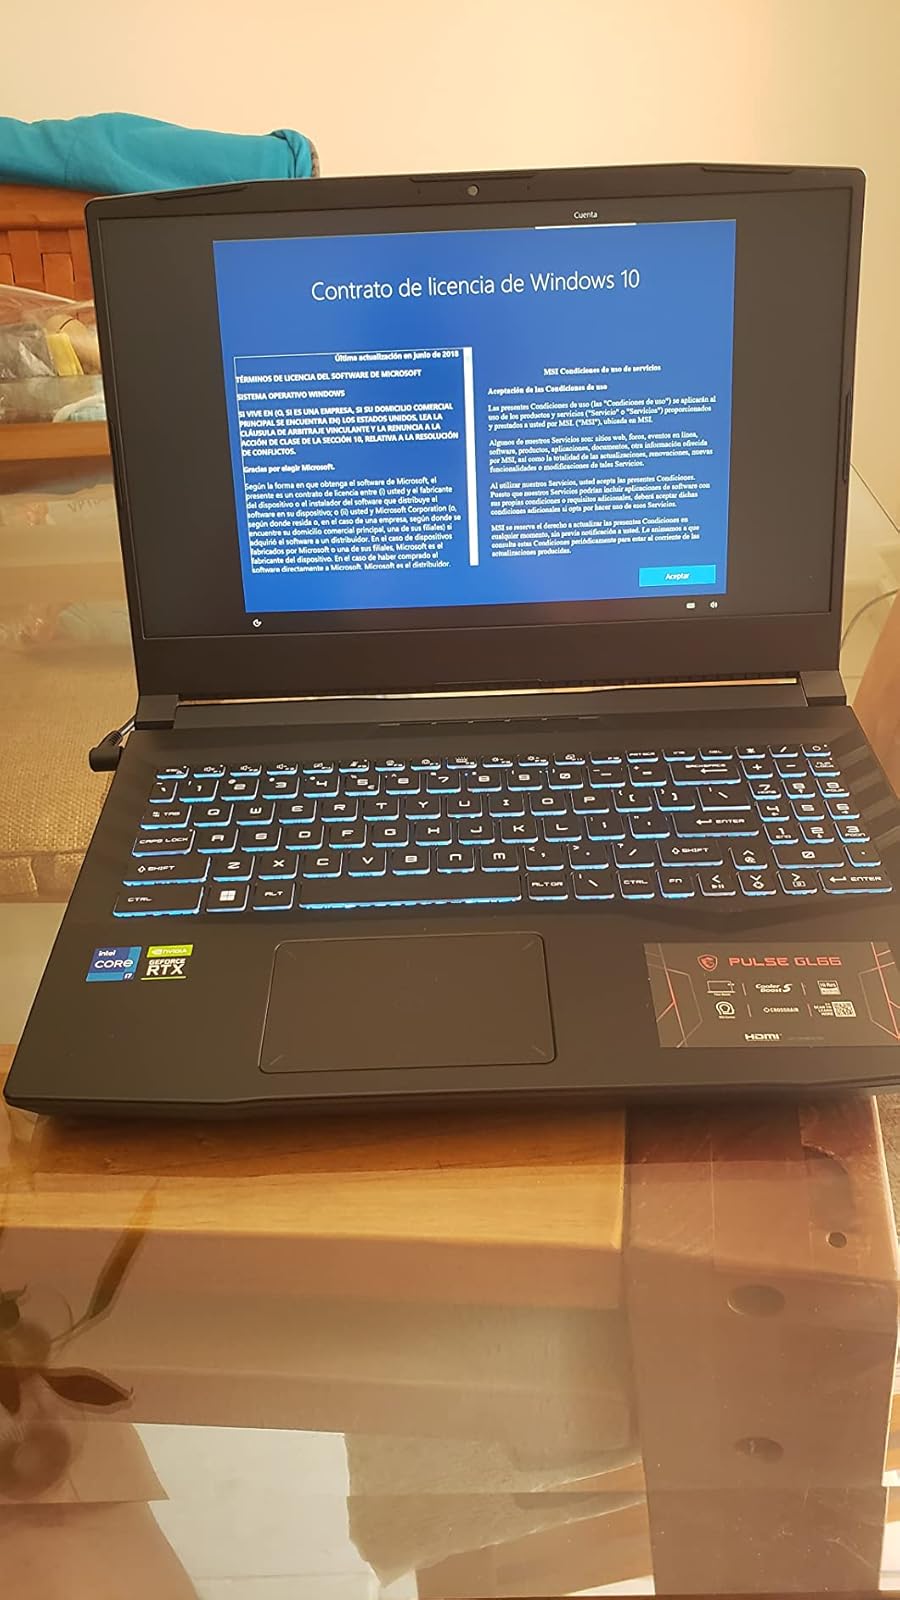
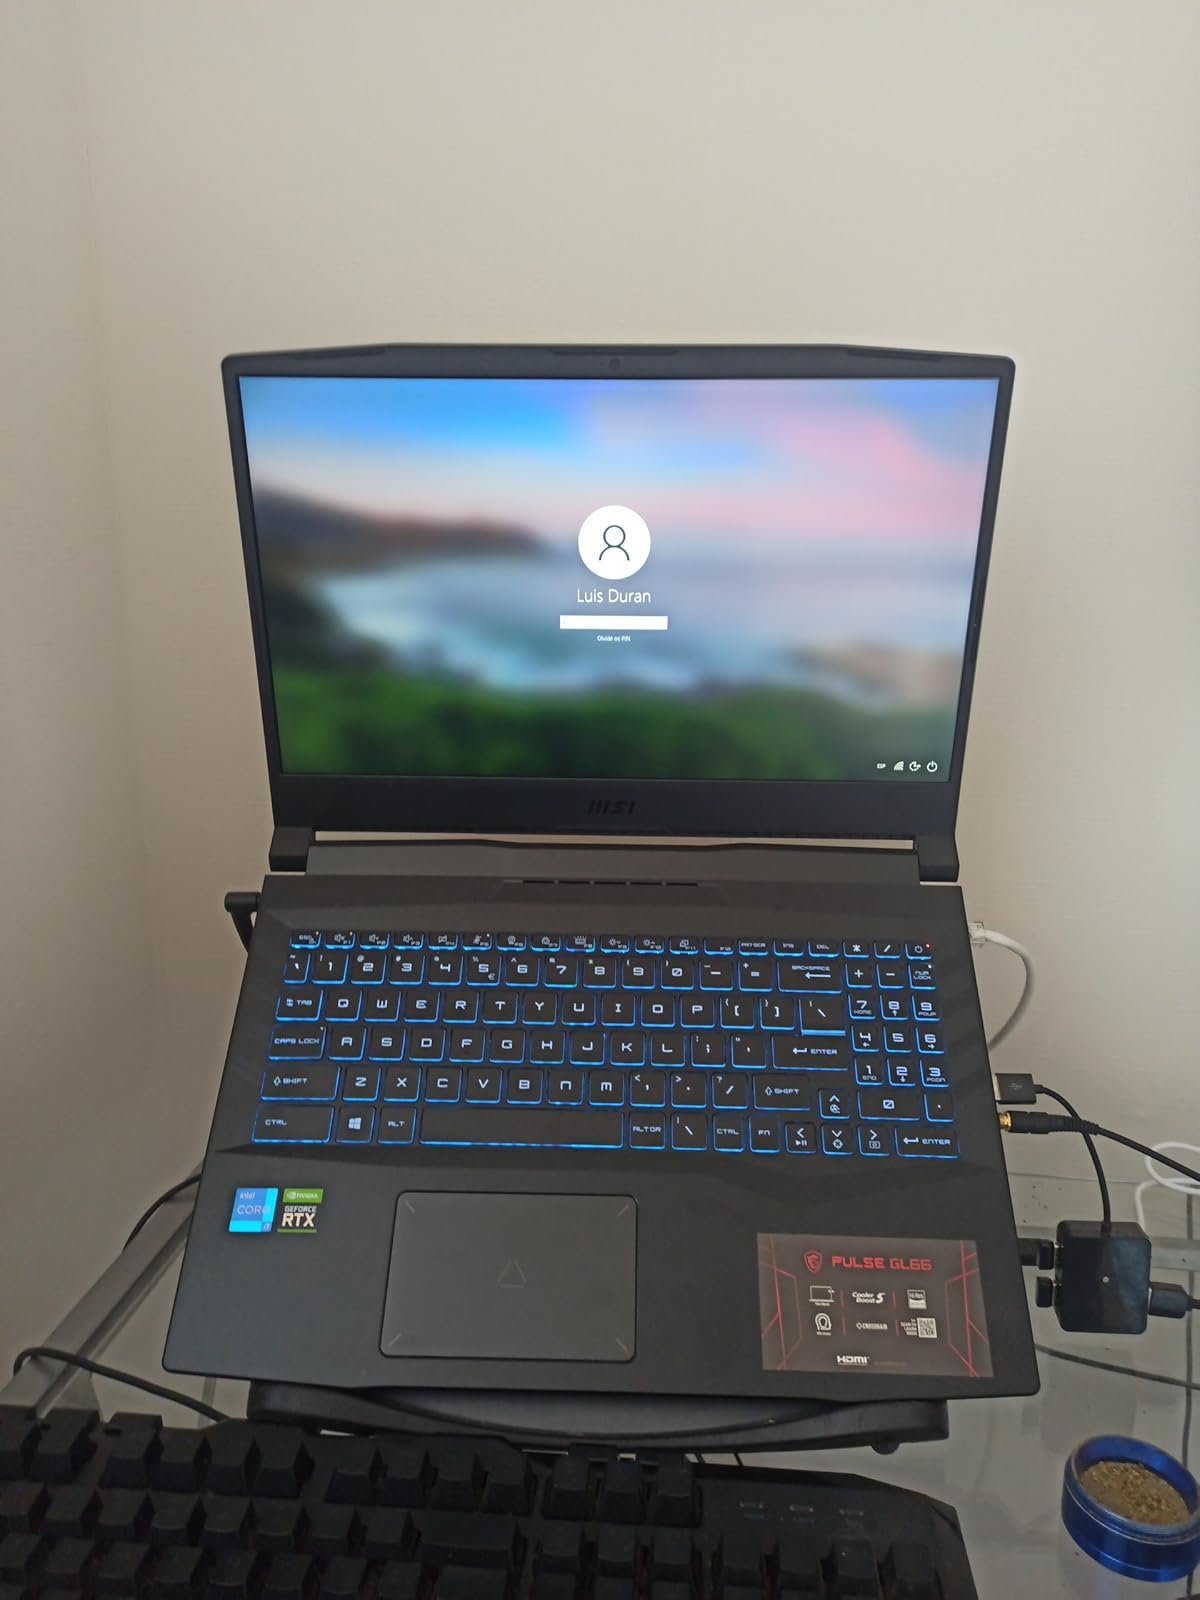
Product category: laptop
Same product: yes